Dental instrument

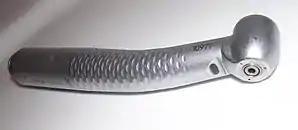
A high-speed dental handpiece

Dental handpieces are classified into several varieties, including high-speed air driven (also known as an airotor), slow-speed, friction grip, and surgical handpiece.